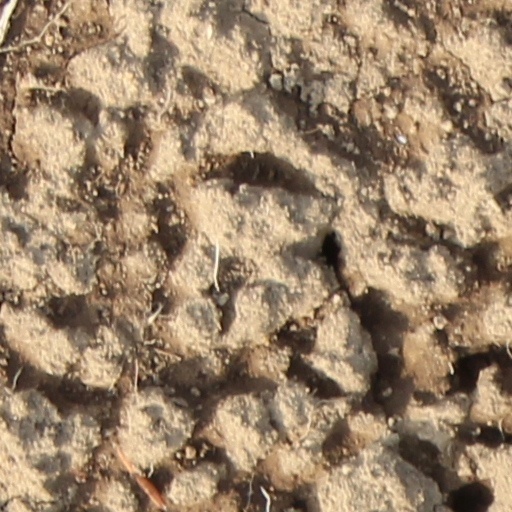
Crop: wheat